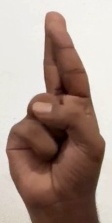
ASL sign: R